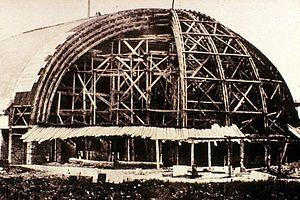
Le Tabernacle de Salt Lake City, également nommé Tabernacle mormon, est un bâtiment de l'Église de Jésus-Christ des saints des derniers jours, situé place du Temple à Salt Lake City, capitale de l'Utah. Jusqu'en 2000, date d'achèvement du Centre de conférence c'est là qu'avait lieu la conférence générale semestrielle de l'Église. Le Chœur du Tabernacle mormon s'y exerce et y chante régulièrement. La salle peut accueillir environ 5 000 personnes.